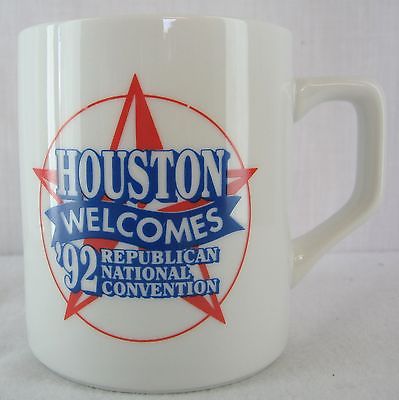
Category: mug